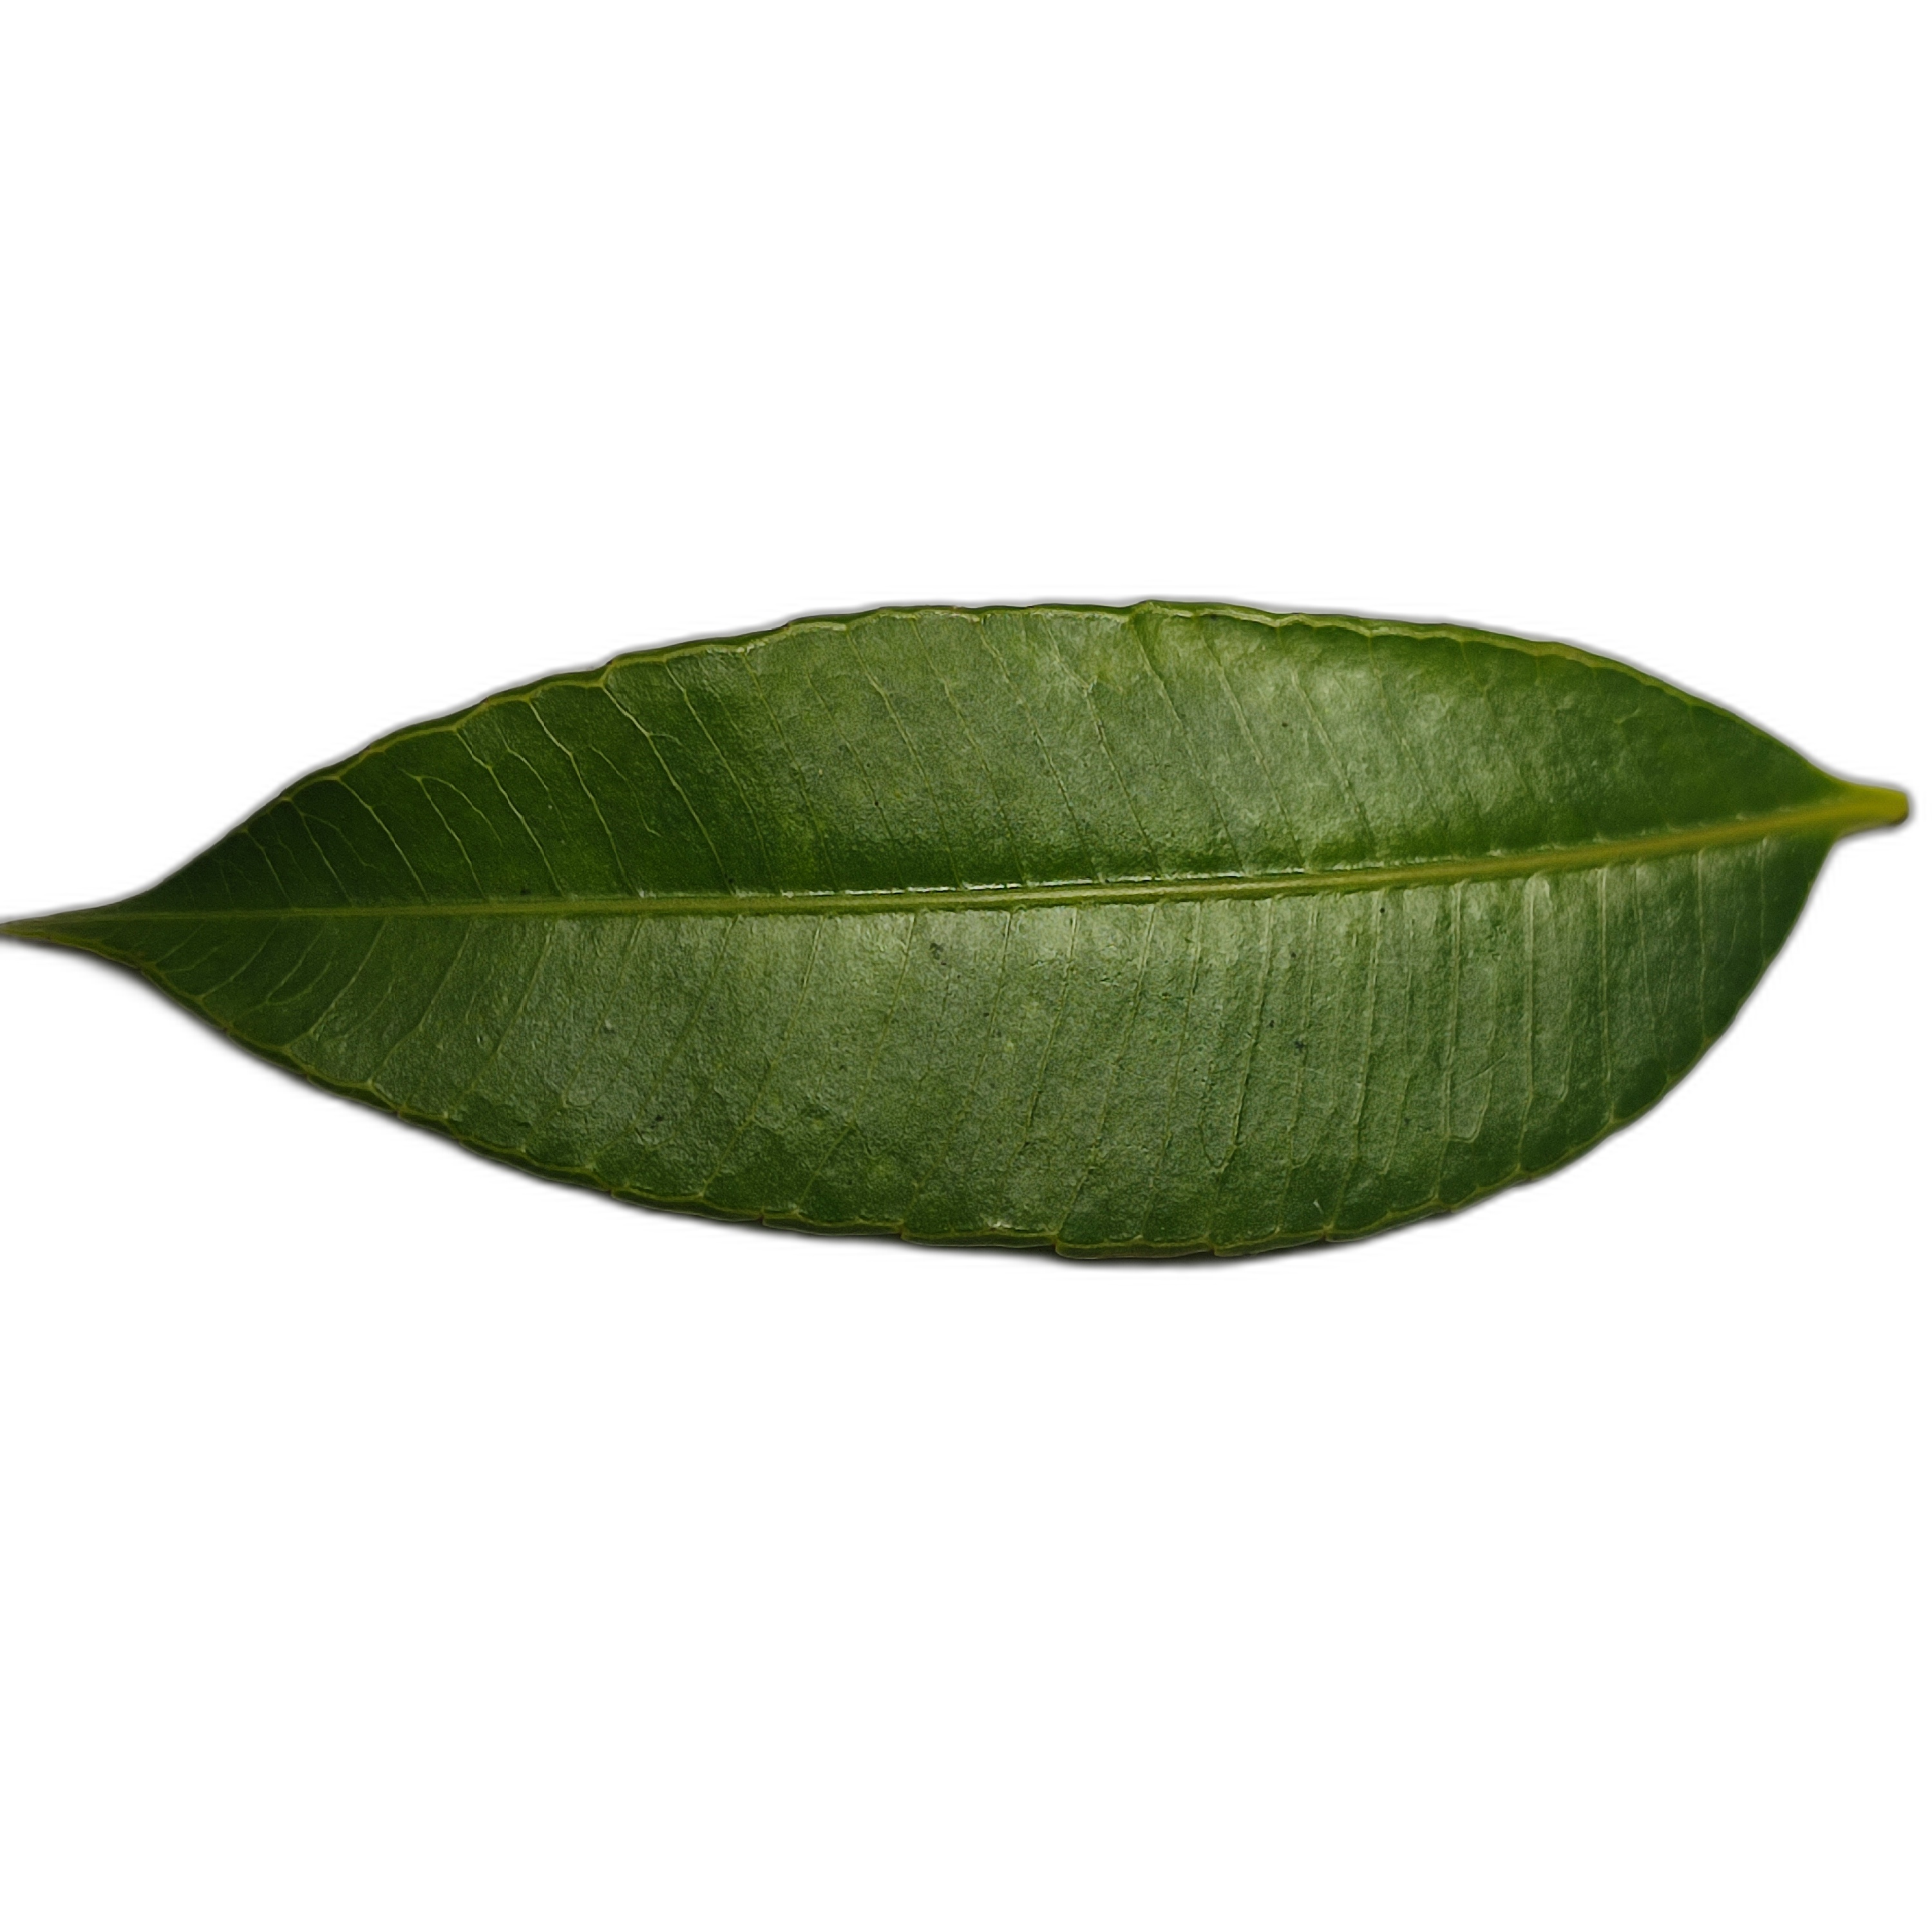
Label: healthy